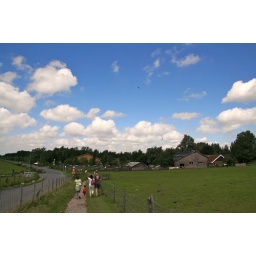
What a beautiful day! The black spots in the sky are residents storks that nests here at t'Geertje.